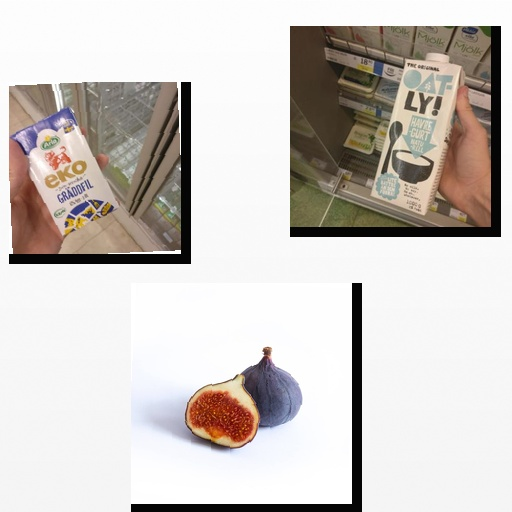
Food items: sour_cream, fig, oatghurt